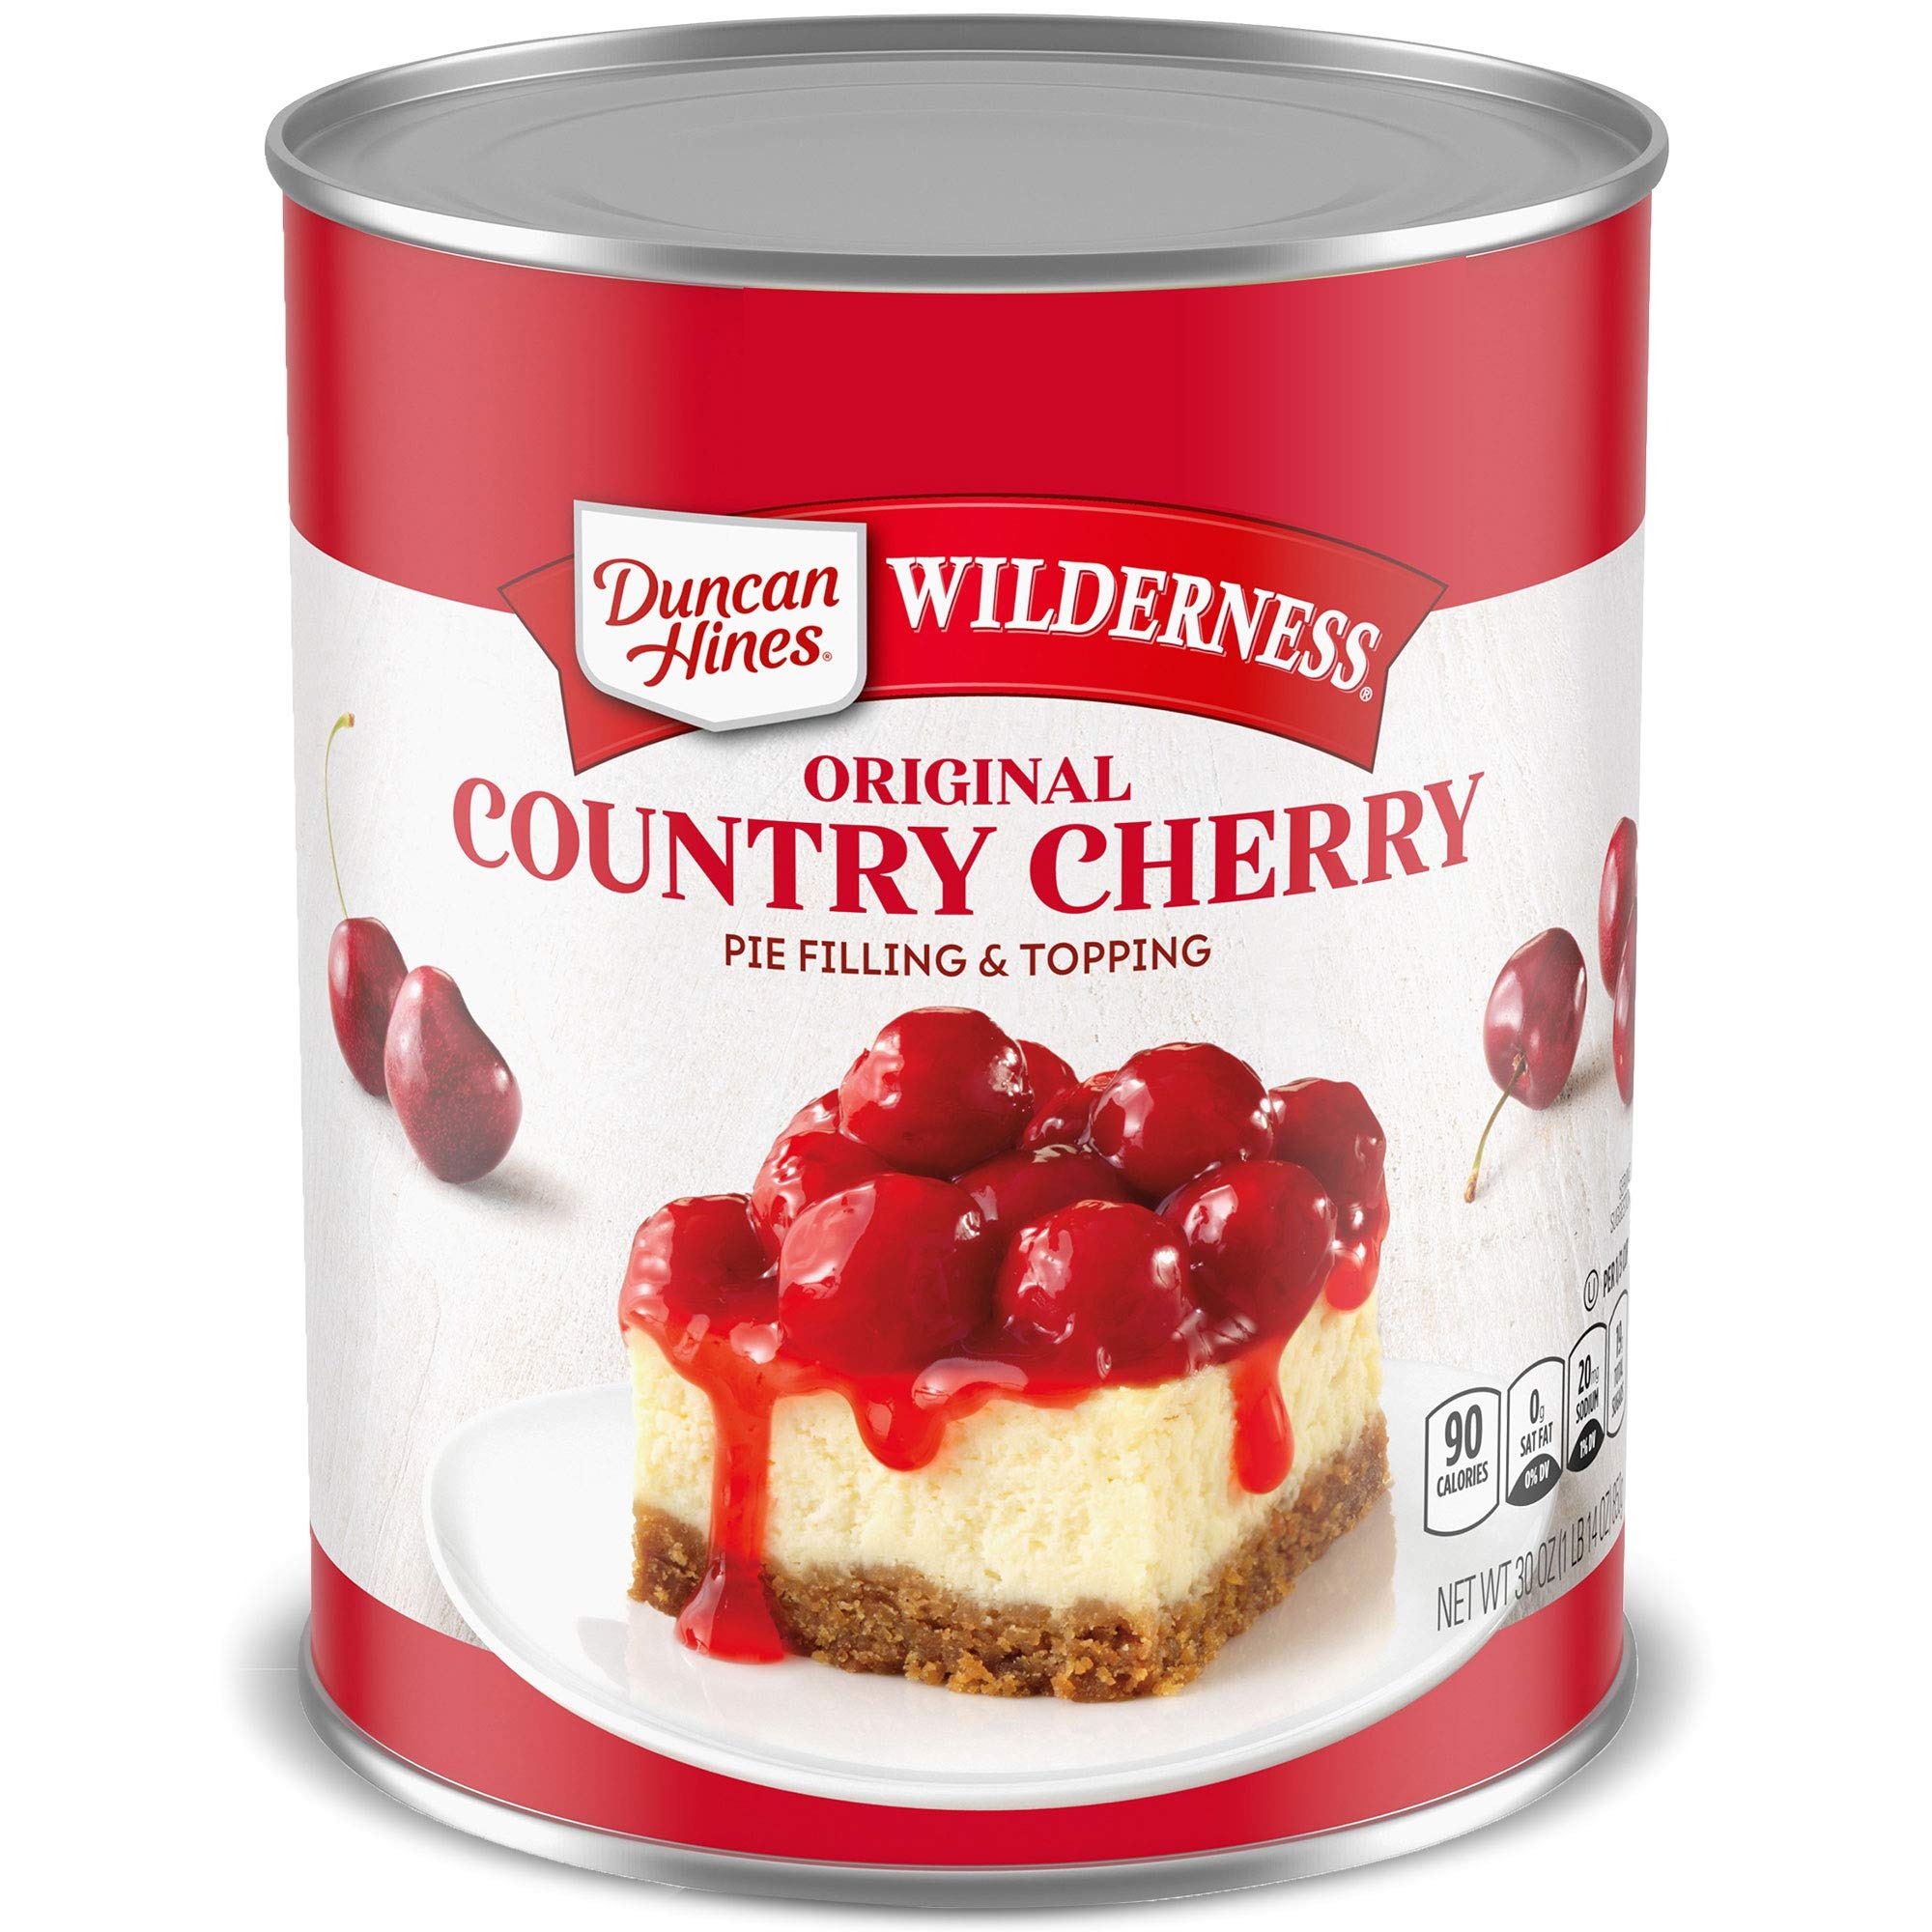
Item Name: Duncan Hines Wilderness Original Country Cherry Pie Filling and Topping, 30 Oz Can
Bullet Point 1: The perfect filling for your favorite pie
Bullet Point 2: The freshest fruits picked at their peak to deliver homemade taste and quality
Bullet Point 3: Kosher
Value: 30.0
Unit: Ounce

Price: 5.32